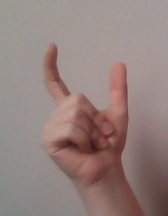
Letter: nun